Lombards

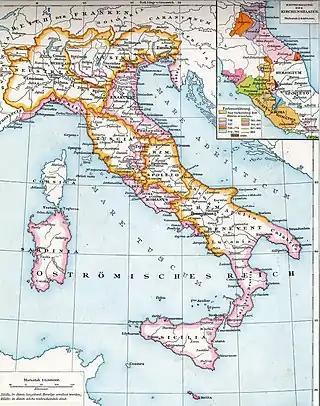
Lombard possessions in Italy: the Lombard Kingdom "(Neustria, Austria and Tuscia)" and the Lombard Duchies of Spoleto and Benevento

The Lombards or Longobards were a Germanic people who conquered most of the Italian Peninsula between 568 and 774.